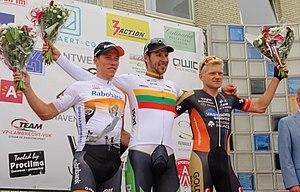
Reportage réalisé le dimanche 9 août à l'occasion de l'arrivée de la Flèche du port d'Anvers 2015 à Merksem (Anvers), Belgique.